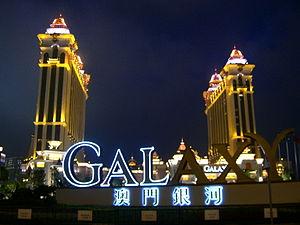
Le Galaxy Macao est un ensemble de 2 bâtiments construits à Macao en Chine en 2011. Cet ensemble abrite un casino, de nombreuses boutiques et plusieurs hôtels de 2 200 chambres au total. Les bâtiments comprennent également une plage artificielle, une piscine avec vagues et de nombreux restaurants. Le casino comprend plus de 600 tables de jeux et 1 200 machines à sous, ainsi que des jeux électroniques.